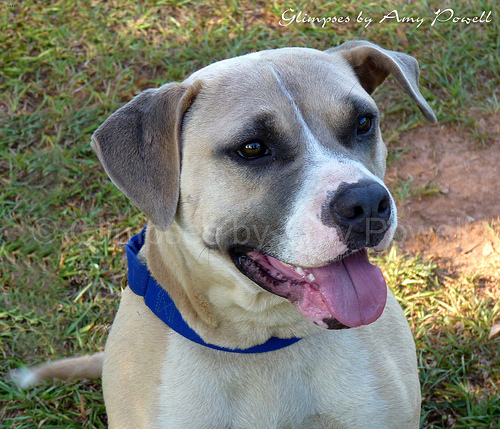
Animal: dog
Breed: staffordshire_bull_terrier